Bob Miller (American football)

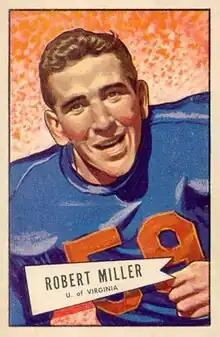
Miller on a 1952 Bowman football card

Robert Marguesse Miller (December 11, 1929 - August 7, 2006) was an American football offensive/defensive tackle with the Detroit Lions of the National Football League (NFL) from 1952 to 1958.